White Horse Temple

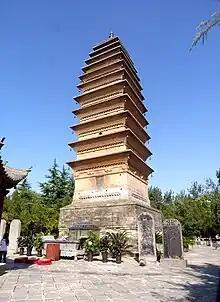
Though destroyed several times in history, the present Qiyun Pagoda was built in 1175

On arrival of the two monks from India, they were housed in the temple. This temple was called the "White Horse Temple", where means "white", means "horse", and means "shrine, temple, monastery".